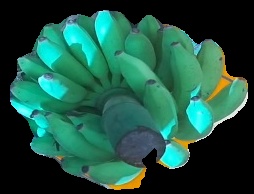
Variety: elakki-bale
Grade: grade2